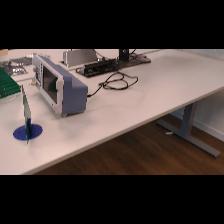
Label: NonHuman